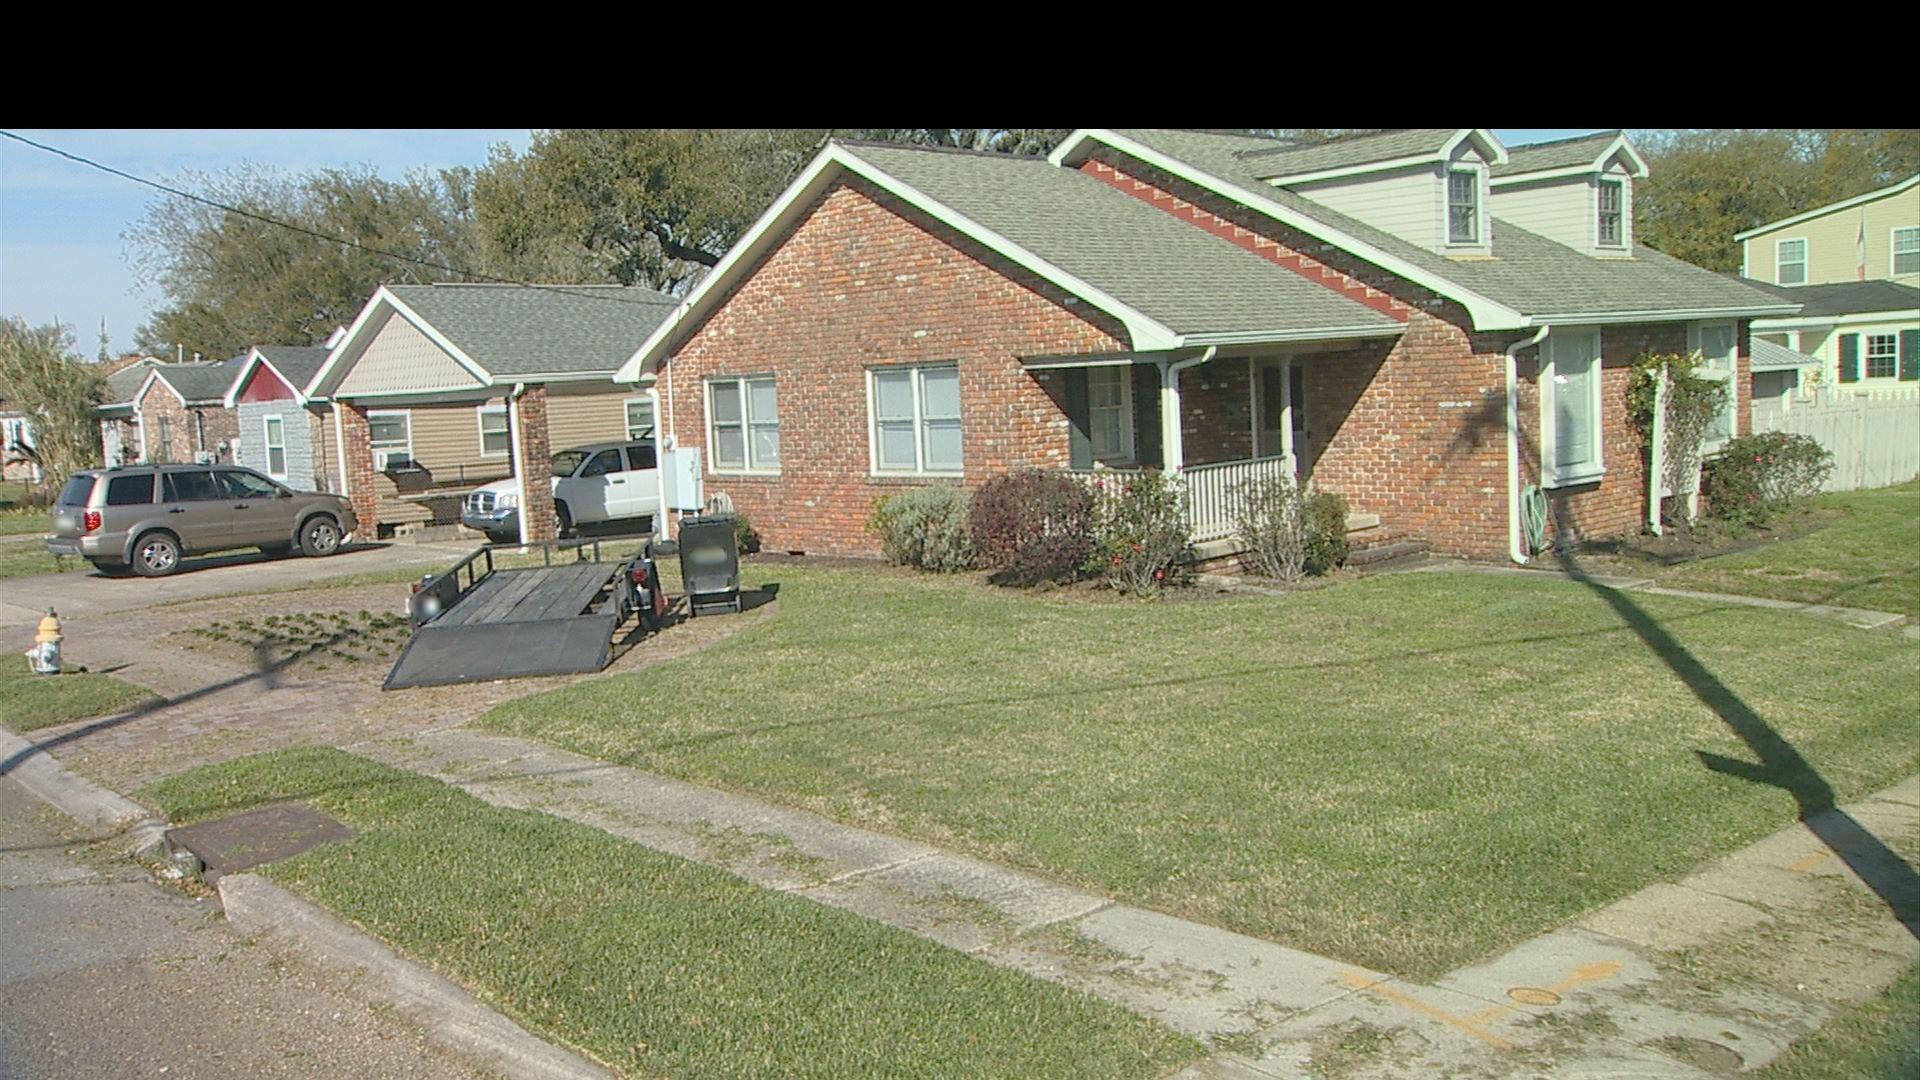
Feature: Wheelchair
City: New Orleans
State: Louisiana
Country: United States
Date: 2016-03-06T15:01:22.873000+00:00